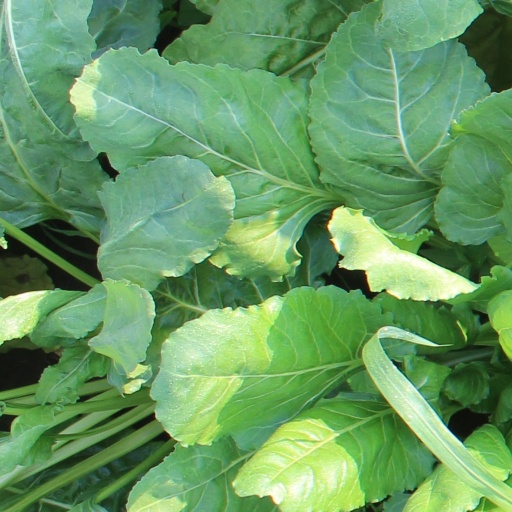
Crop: sugar beet